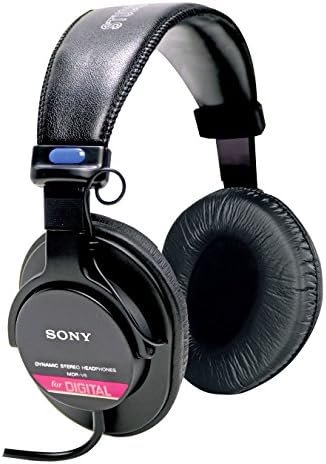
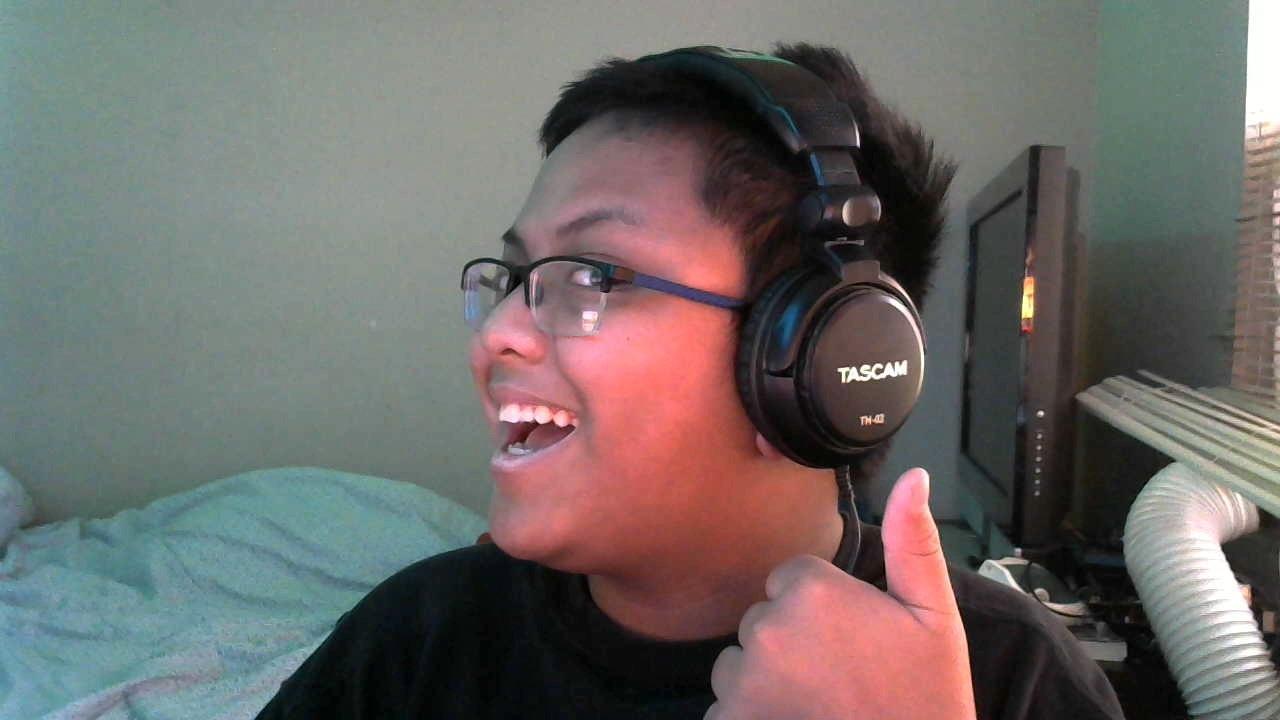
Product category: headphones
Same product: no